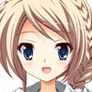
Portrait style: Anime Portrait